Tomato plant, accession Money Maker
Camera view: bottom (45 deg); turntable rotation: 120 degrees
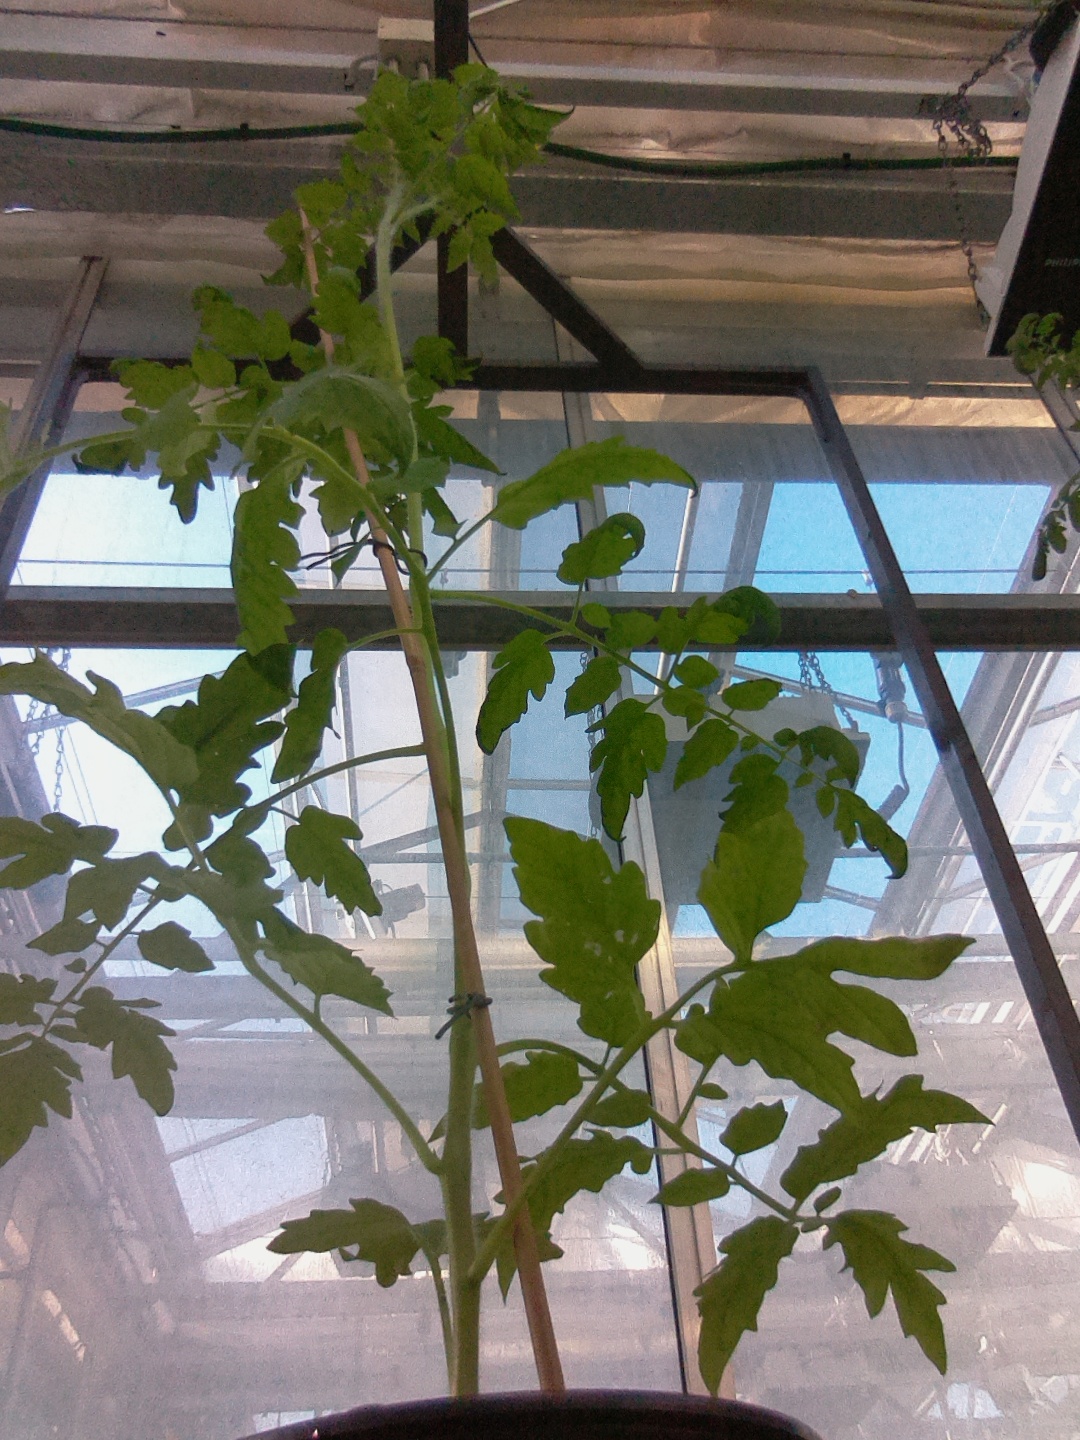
BBCH growth stage 16: 12 of true leaves visible